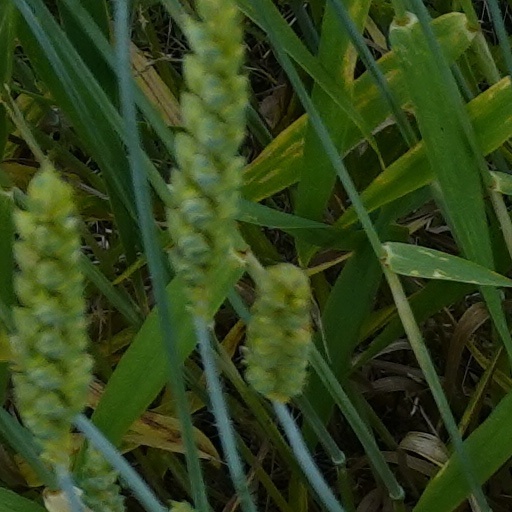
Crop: wheat